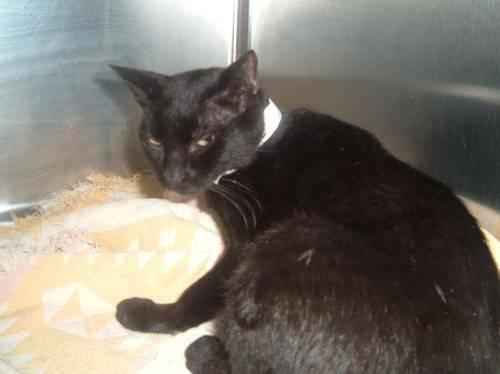
cat